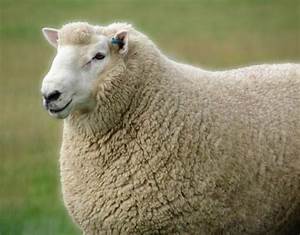
Label: pecora